Abbas Kiarostami

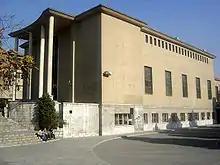
Kiarostami majored in painting and graphic design at the University of Tehran College of Fine arts.

Kiarostami was born in Tehran. His first artistic experience was painting, which he continued into his late teens, winning a painting competition at the age of 18 shortly before he left home to study at the University of Tehran School of Fine Arts. He majored in painting and graphic design and supported his studies by working as a traffic policeman.